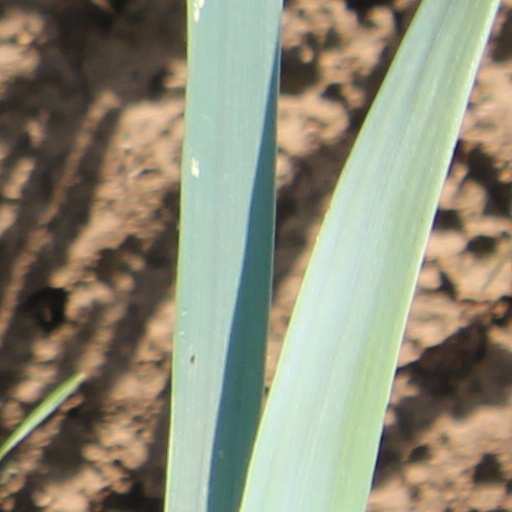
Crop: wheat